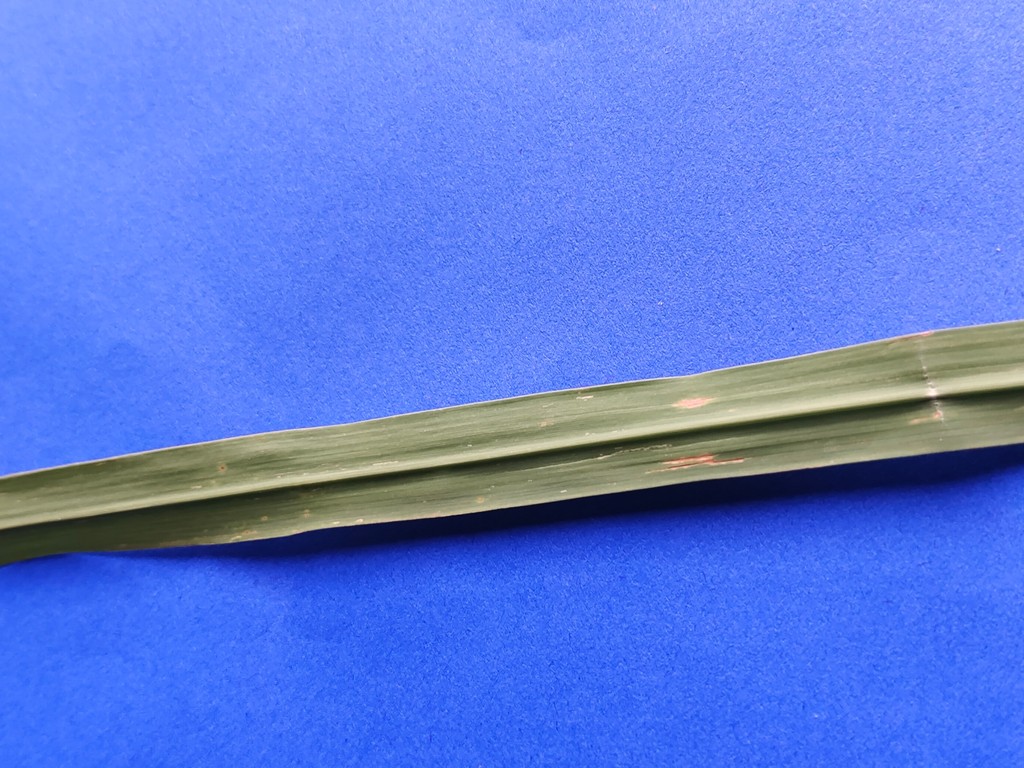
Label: Unhealthy